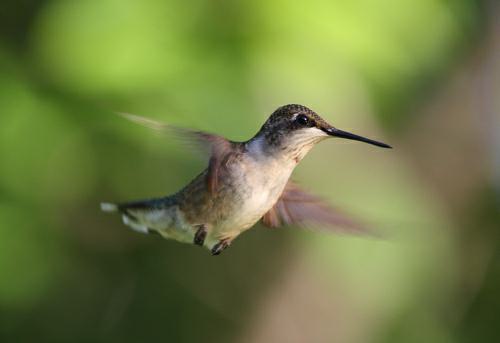
A photo of a ruby throated hummingbird